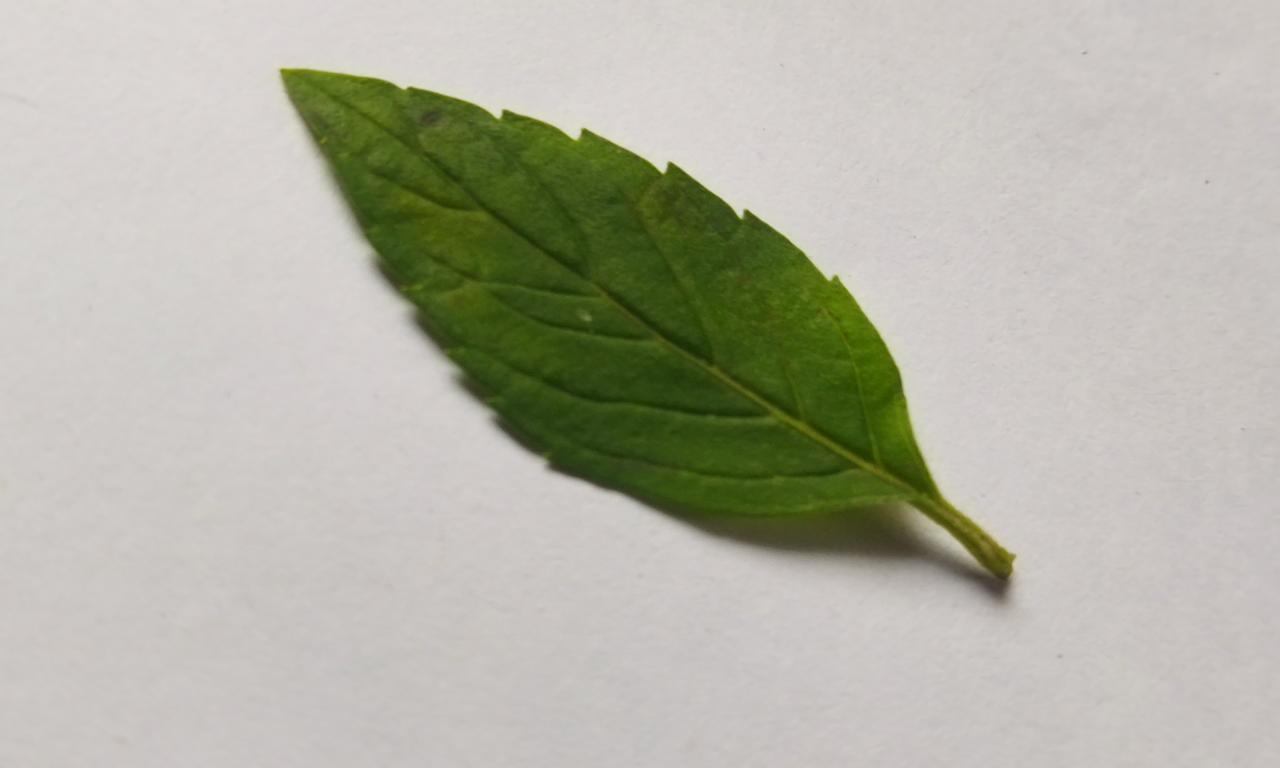
Label: Fresh